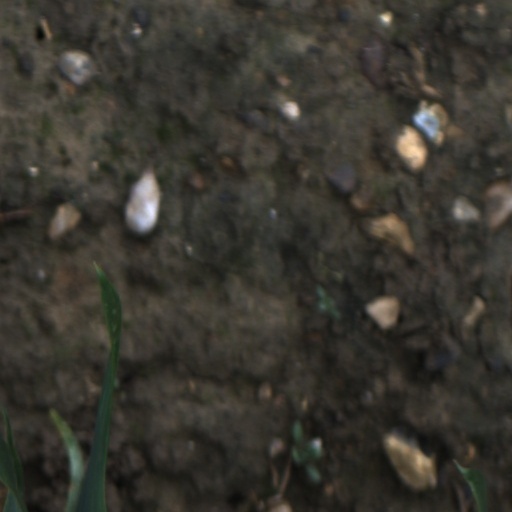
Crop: wheat